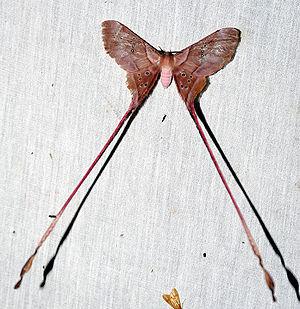
Papillon Eudaemonia troglophylla, Saturniidae Expédition Sangha2010, biodiversité en terre pygmée en République centrafricaine.